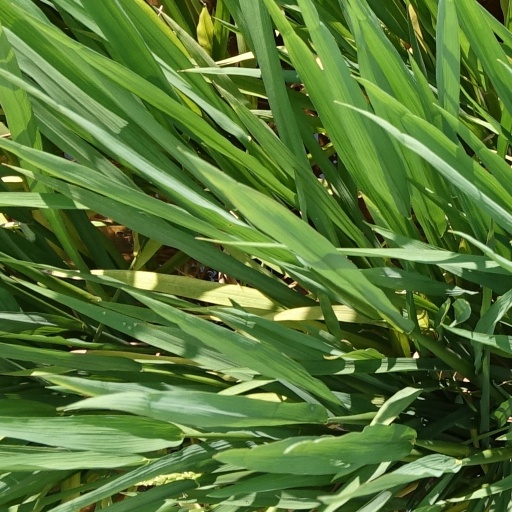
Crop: rice